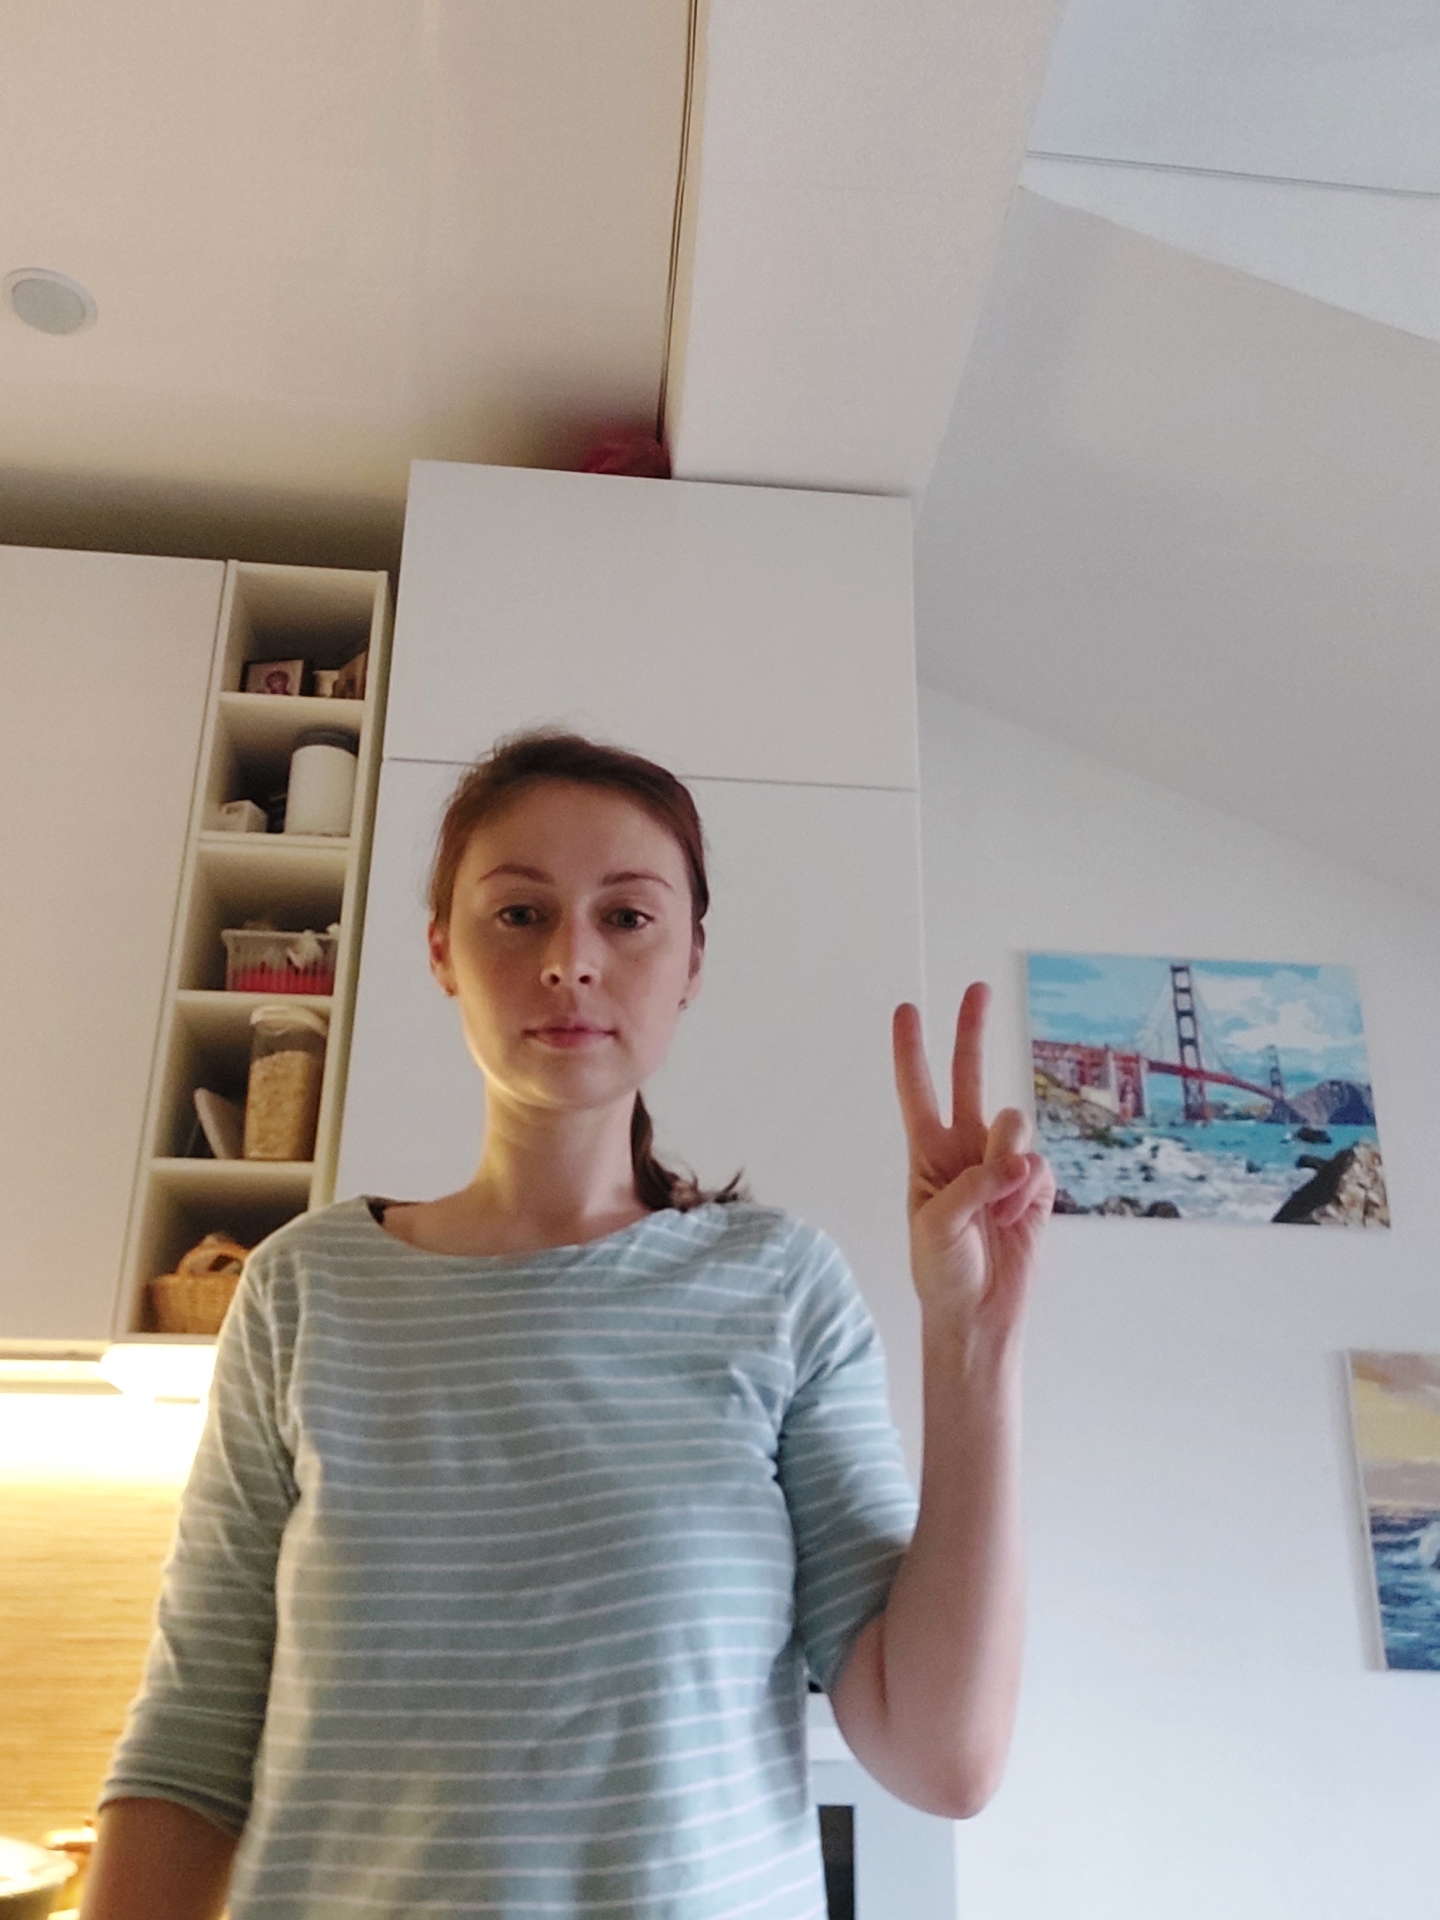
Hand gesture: peace